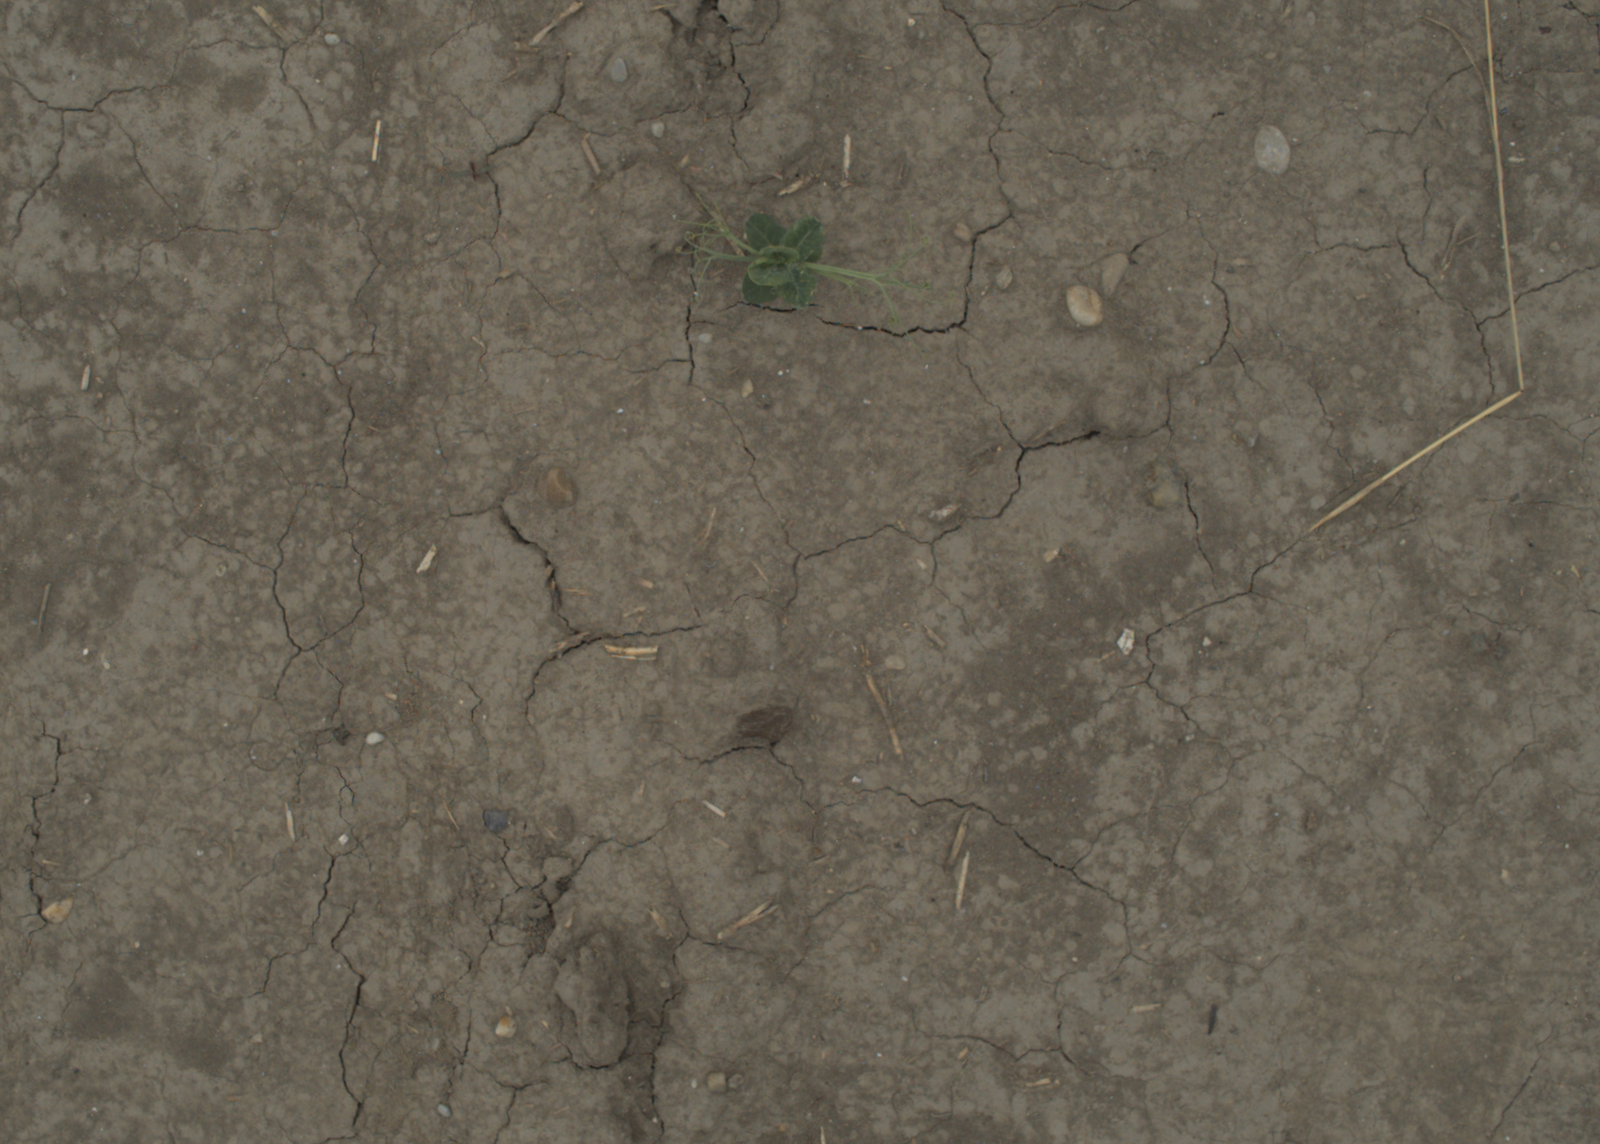
Capture date: 05.07.2021 13:20:21
Weather: cloudy
Wind: medium
Seeding date: 08.06.2021
Plant canopy height (mm): 961